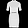
Label: Dress